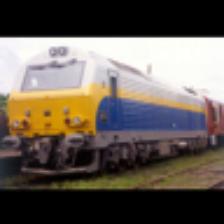
Label: NonHuman